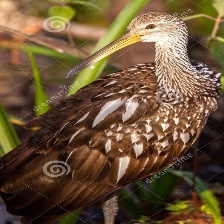
Species: LIMPKIN
Scientific name: ARAMUS GUARAUNA